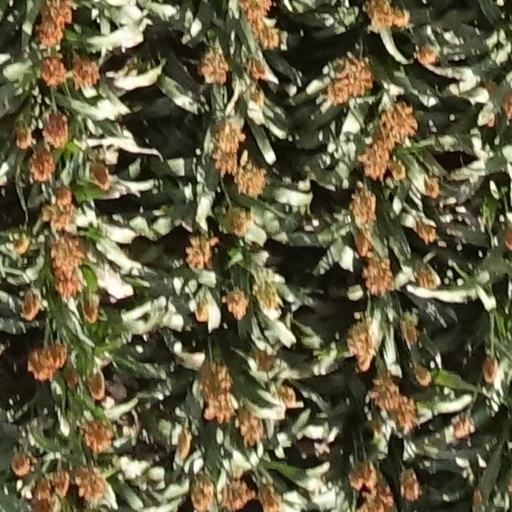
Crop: sorghum